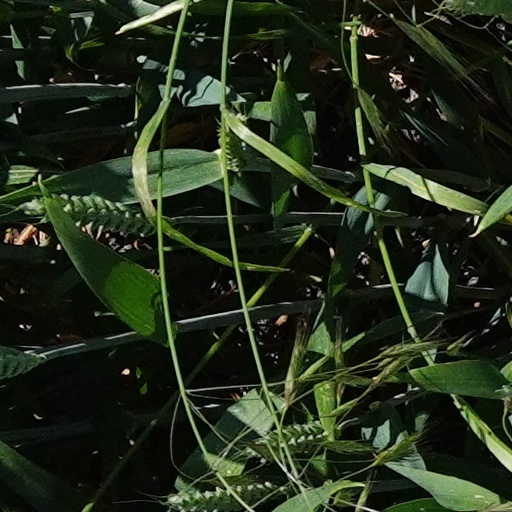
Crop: wheat